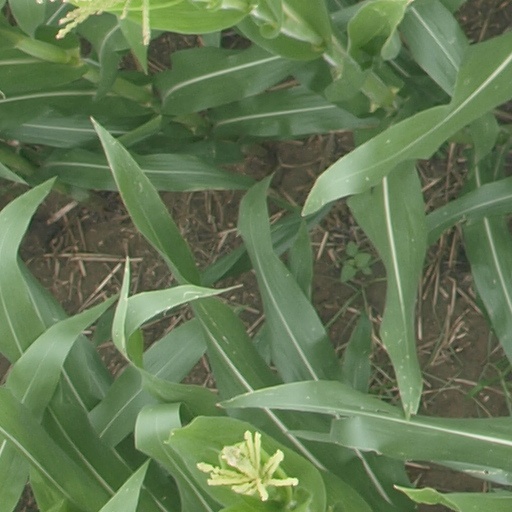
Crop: maize; corn